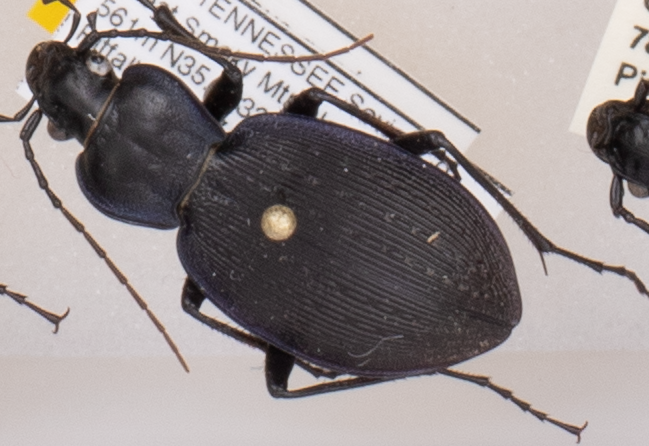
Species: Carabus goryi
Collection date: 2018-04-17
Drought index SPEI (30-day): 0.58
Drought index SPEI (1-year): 0.642
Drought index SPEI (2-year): -0.348